Laurel, Maryland

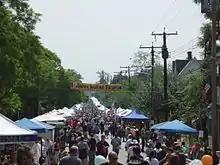
Laurel Main Street Festival, 2007

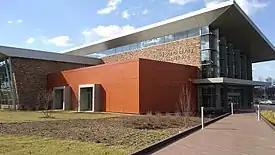
Laurel Branch Library

The Laurel Police Department and the Prince George's County Police Department are the principal providers of the region's police officers. The Maryland State Police patrol US 1, MD 198, and Interstate 95, which pass through the area, and the United States Park Police patrol the Baltimore-Washington Parkway and its connectors.